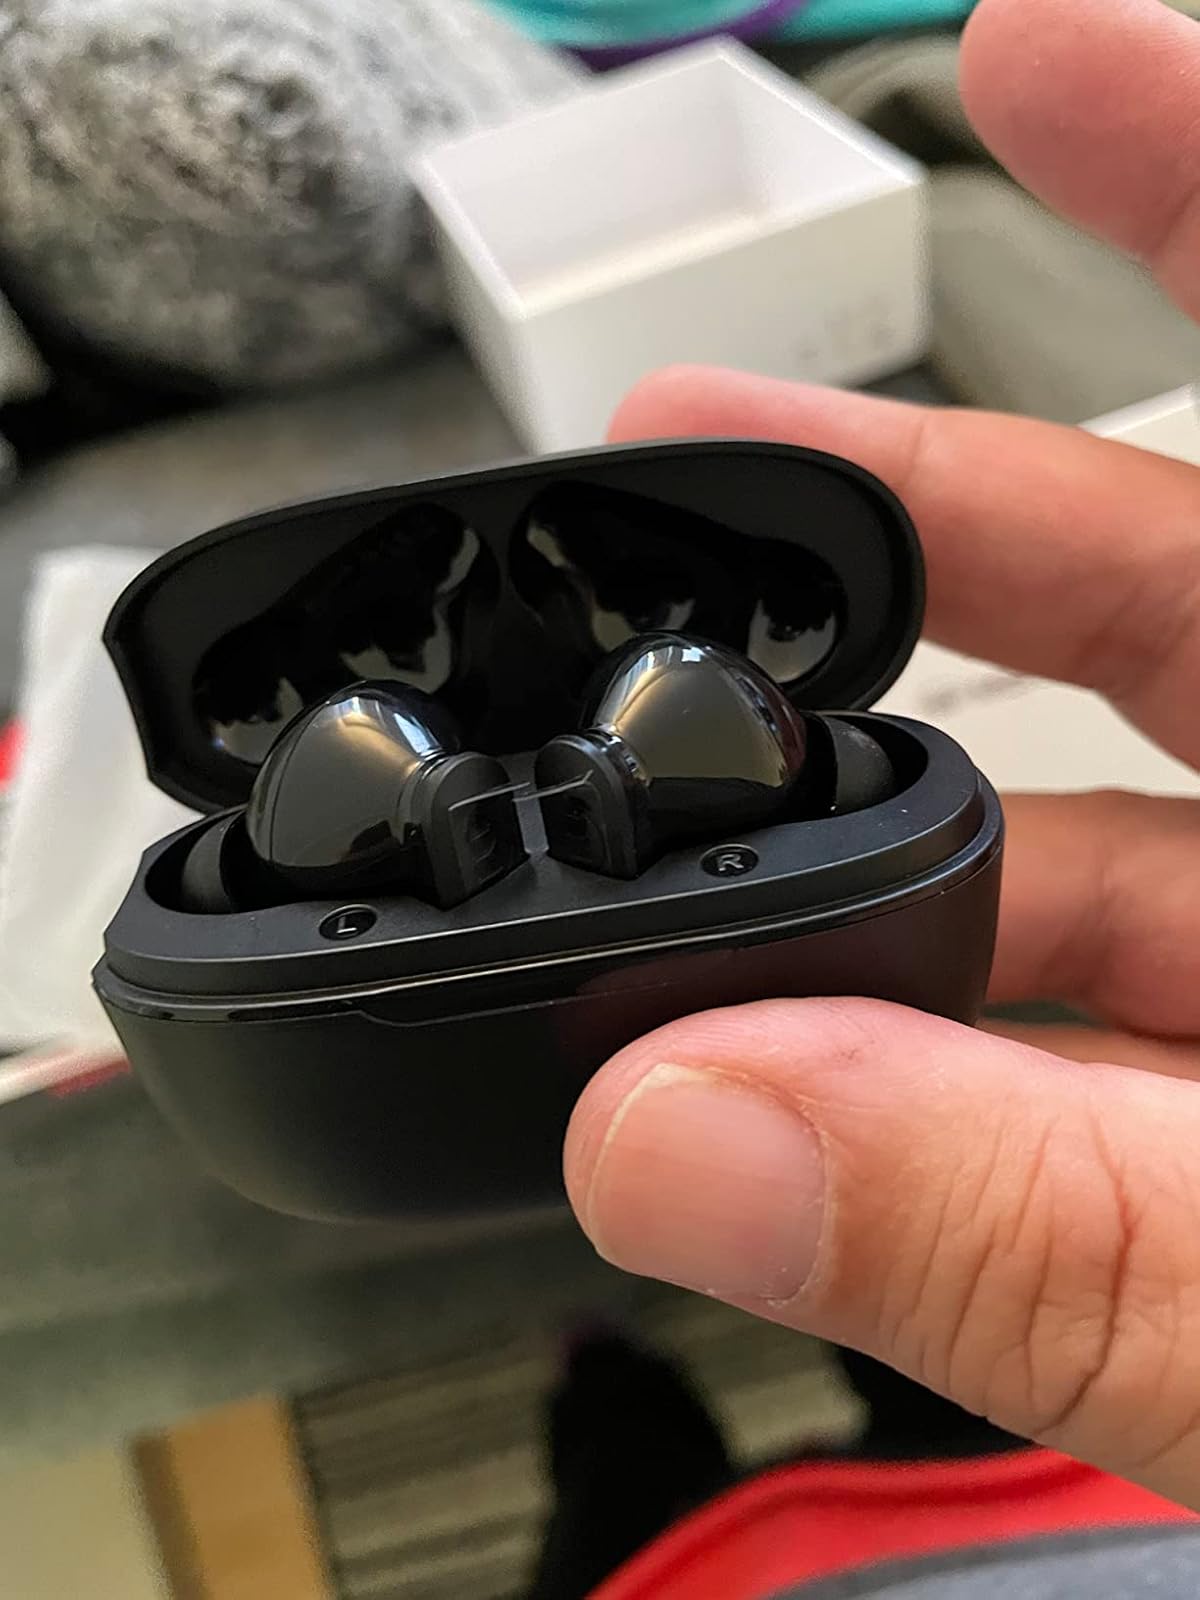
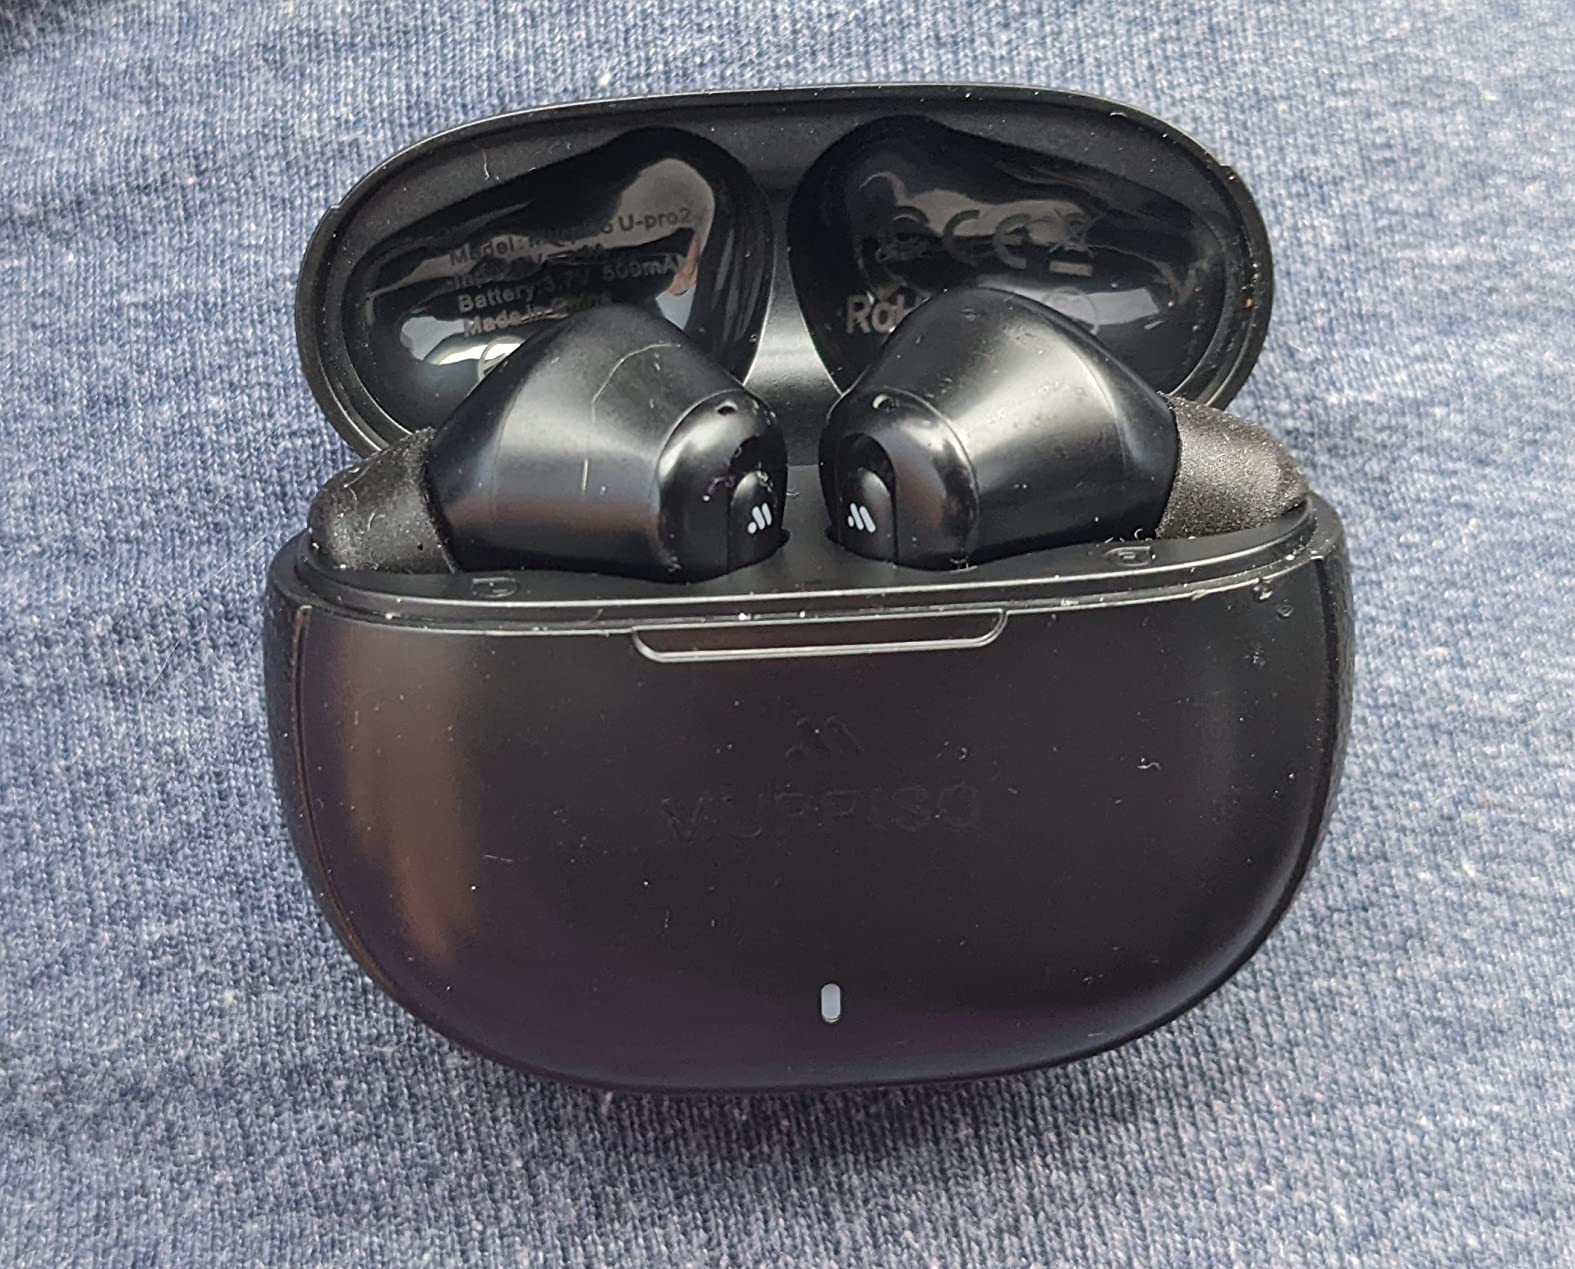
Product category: earbuds
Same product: no